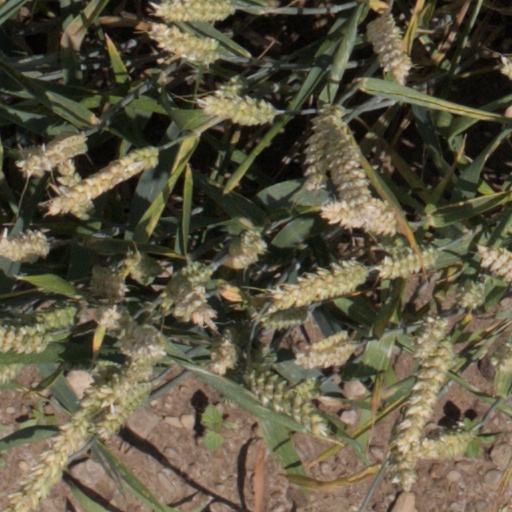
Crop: wheat